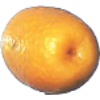
Label: kumquats